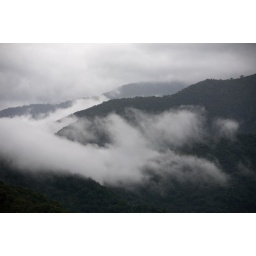
Sun Moon Lake - clouds and mountain range around the lake